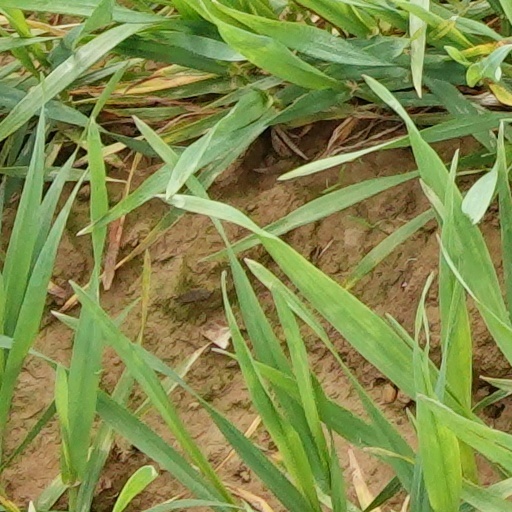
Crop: wheat